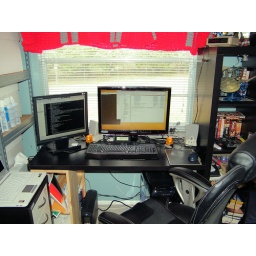
Current office setup. New Dev box is the big scary black case under the desk.